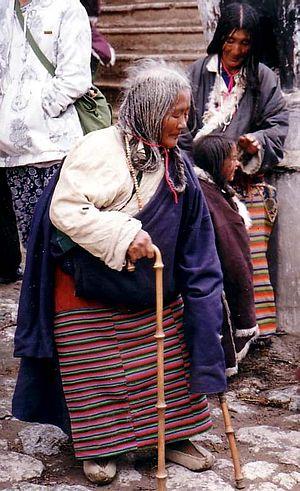
Le monastère de Tsourphou, ou encore Tsurphu de Tölung tibétain : སཊོད་ལུང་མཊཤུར་ཕུ༑, Wylie : sTod lung mTshur phu, pinyin tibétain : Tolung Tsurpu, THL : tö lung tsur pu, est un monastère kagyupa, siège du Karmapa, situé dans le comté de Tolung Dechen dans la ville-préfecture de Lhassa, à 70 km à l'ouest de son centre urbain, à une altitude de 4 267 mètres.